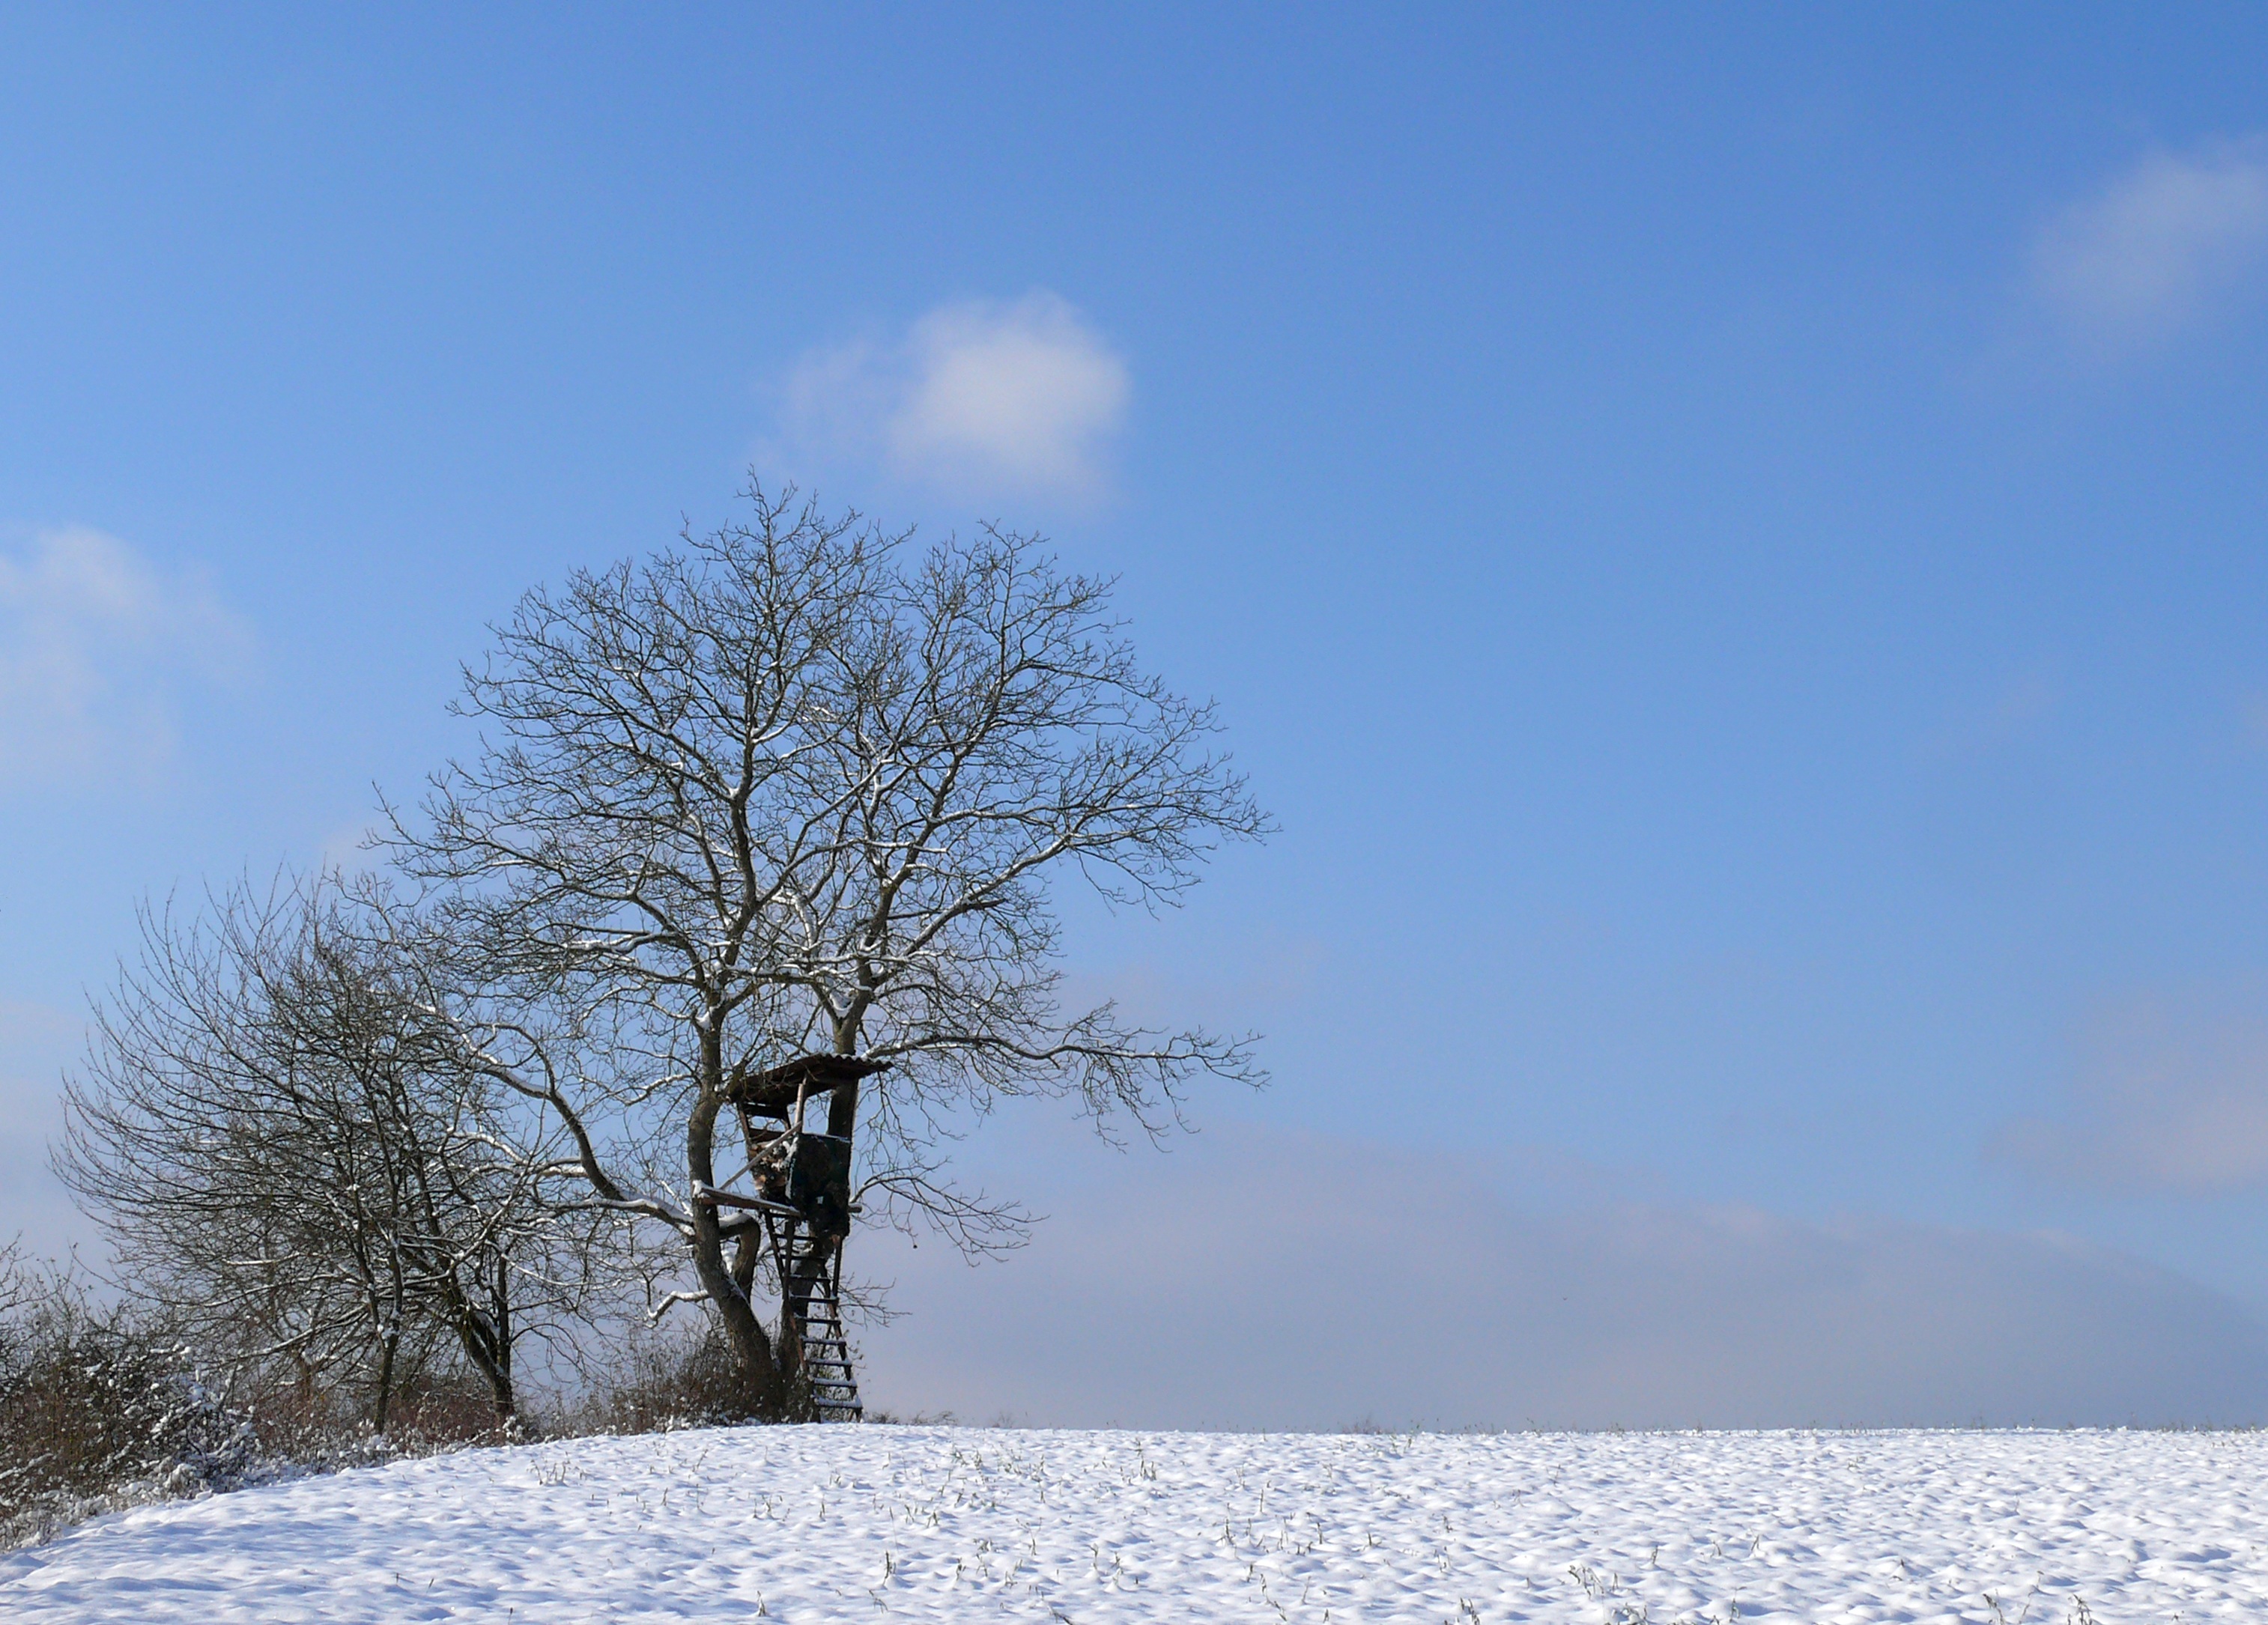
tree, nature, branch, mountain, snow, cold, winter, cloud, plant, sky, sunlight, morning, frost, weather, season, trees, wintry, ecosystem, freezing, winter trees, hunter was, hunter seat, woody plant